Anita Loos

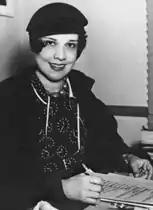

Loos had become a devoted admirer of H. L. Mencken, a literary critic and intellect. When he was in New York, she would take a break from her "Tuesday Widows" and join his circle, which included Theodore Dreiser, Sherwood Anderson, Sinclair Lewis, Joseph Hergesheimer, essayist Ernest Boyd and theater critic George Jean Nathan. Loos adored Mencken, but gradually realized disappointingly, "High-IQ gentlemen didn't fall for women with brains, but those with more downstairs". In 1925, on the train to Hollywood with Mencken, she became keenly aware of this fact when he solicited the attention of a blonde in the dining car. Loos then began to write a sketch of Mencken and his vacant lady friends that would later become "Gentlemen Prefer Blondes".